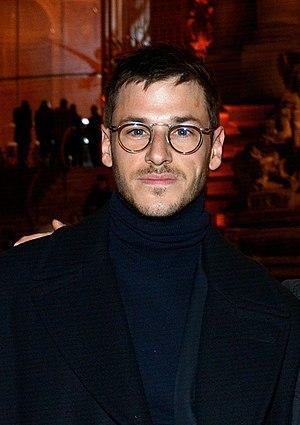
Gaspard Ulliel au dîner des révélations des César du cinéma